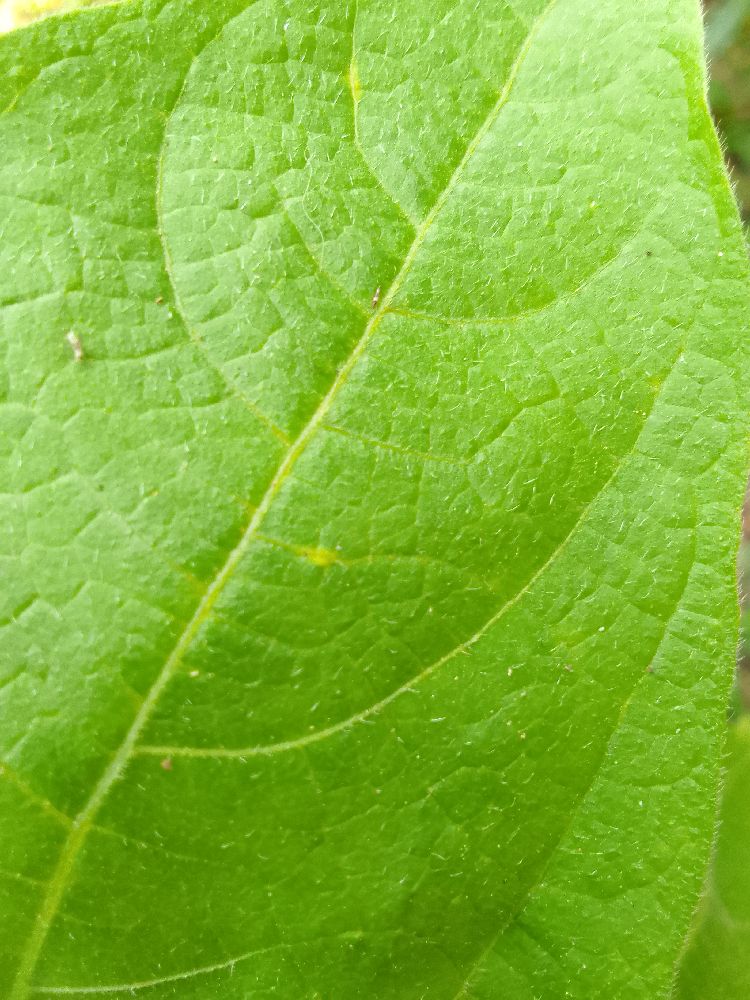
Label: healthy